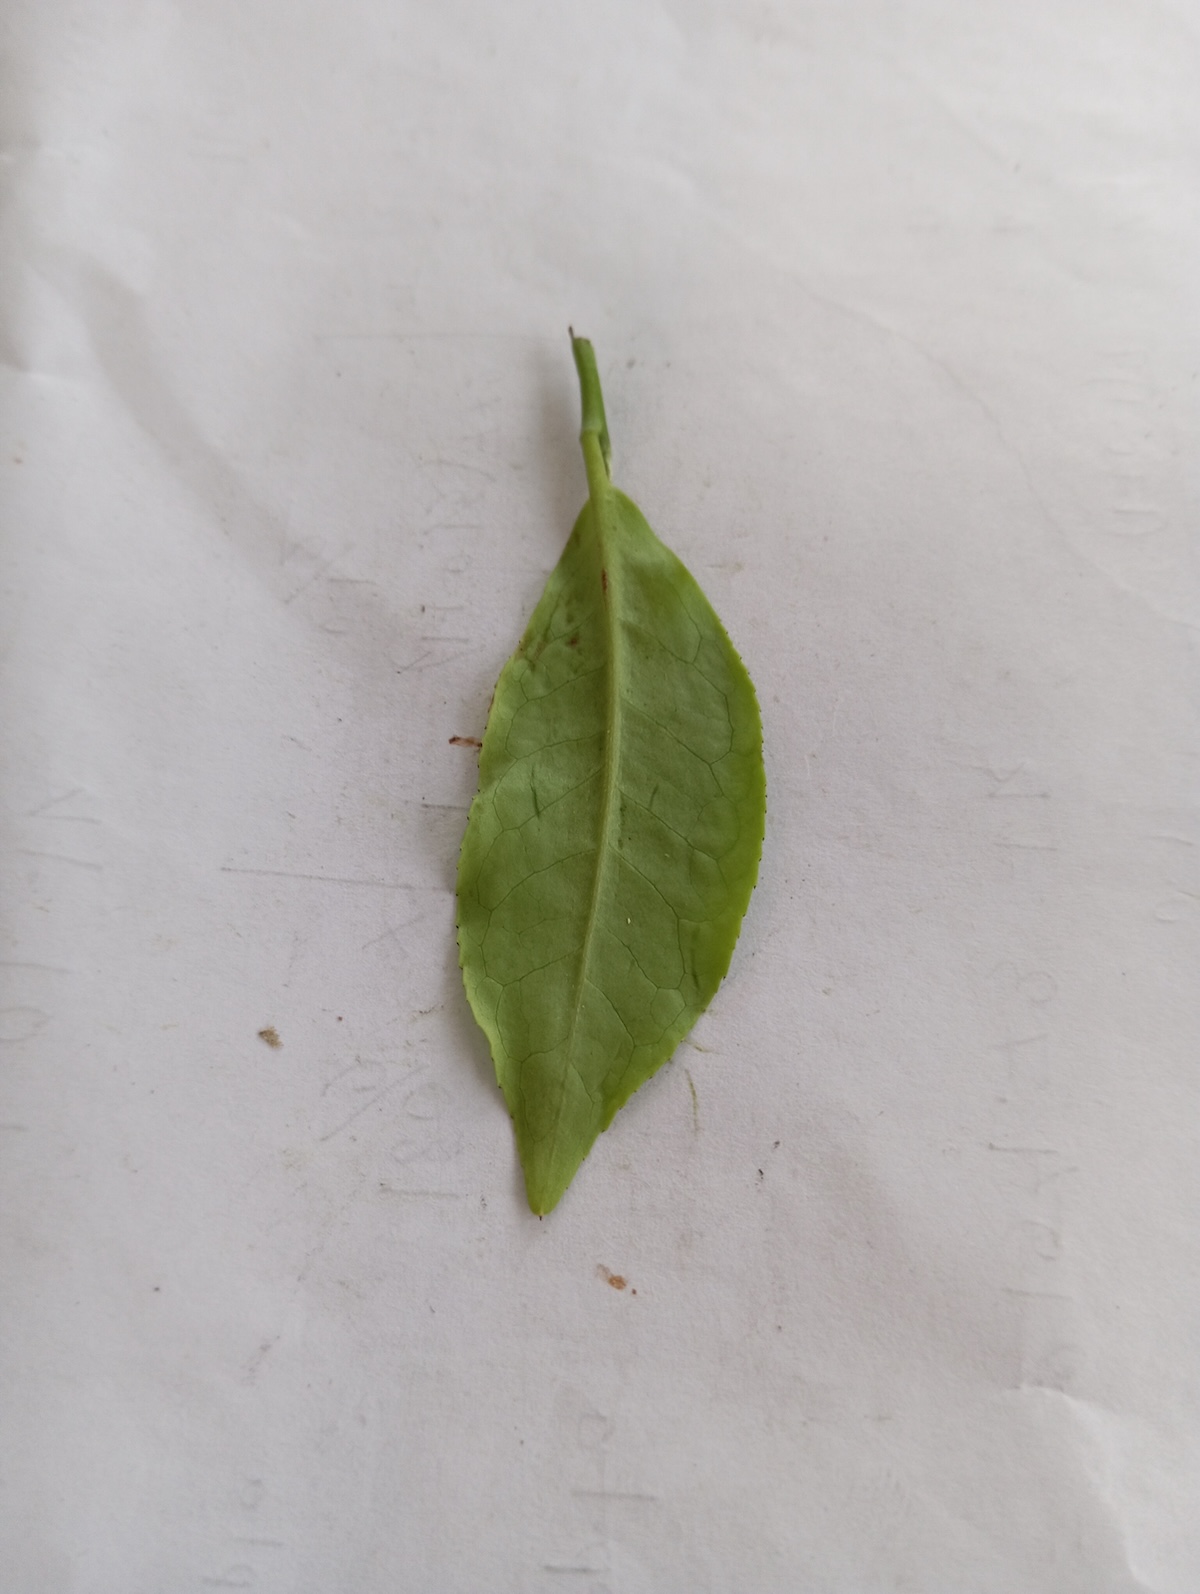
Label: Healthy leaf